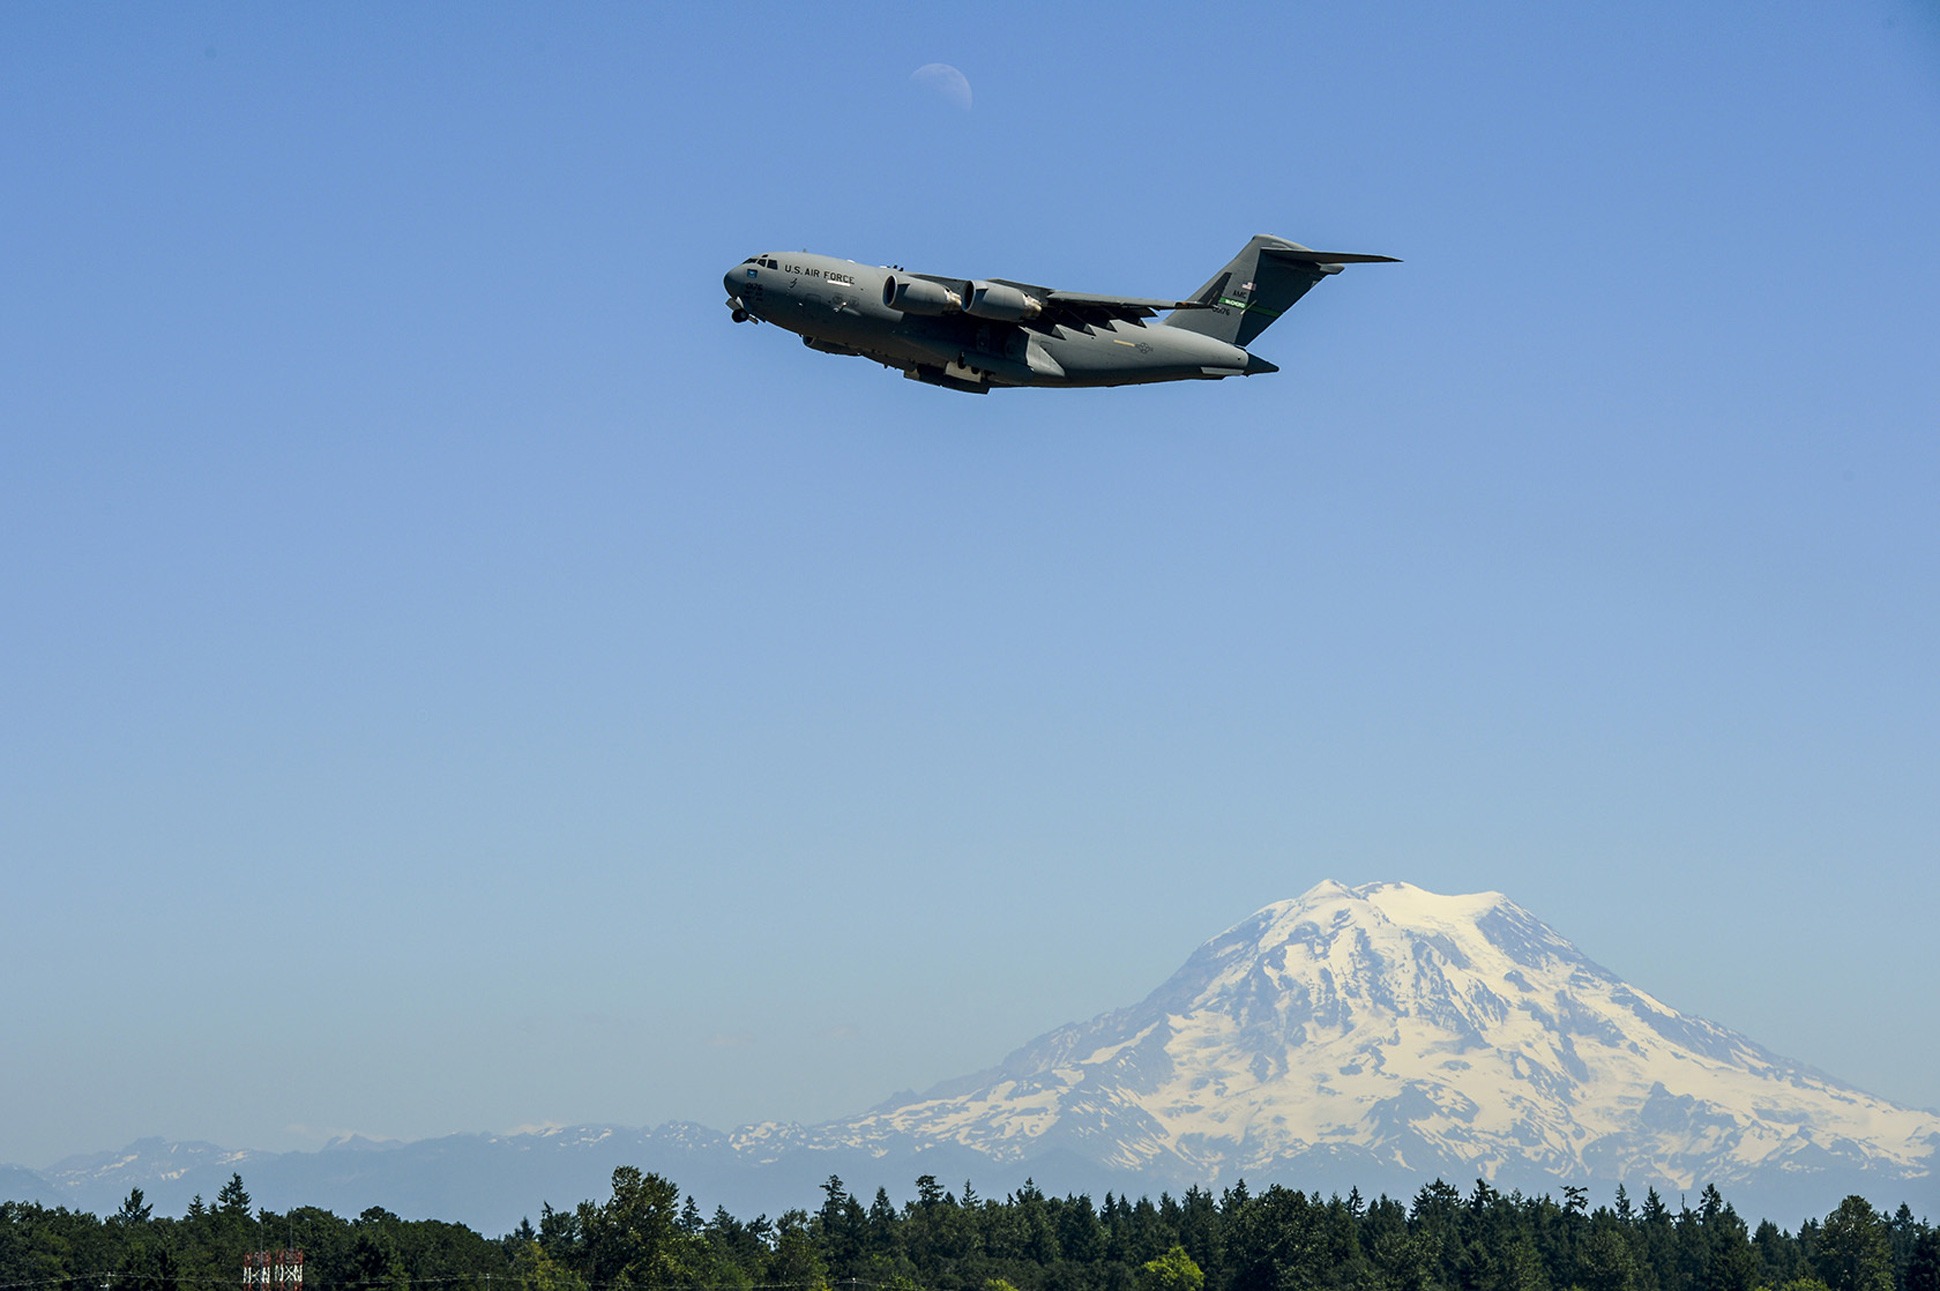
snow, sky, flying, airplane, aircraft, military, jet, vehicle, aviation, flight, washington, trees, outside, clouds, mount rainier, air force, jet aircraft, fighter aircraft, military aircraft, atmosphere of earth, c 17 globemaster